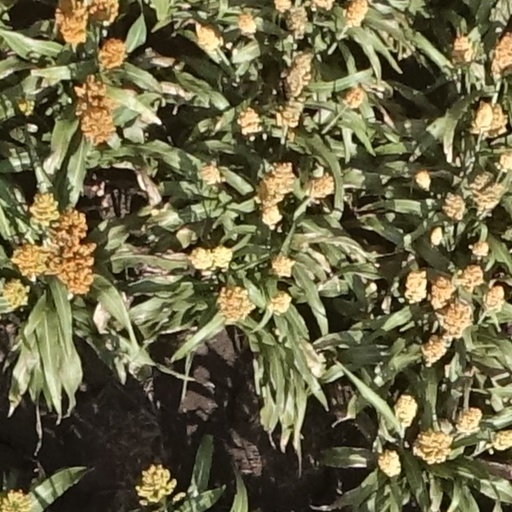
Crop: sorghum